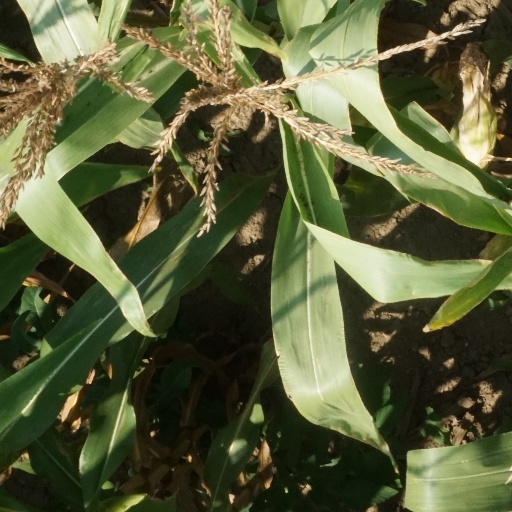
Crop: maize; corn